F. Stuart Wilkins

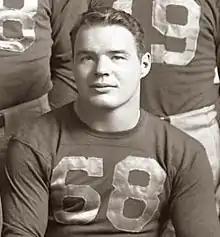
Wilkins cropped from 1947 Michigan football team photograph

F. Stuart "Stu" Wilkins (February 25, 1928 – March 29, 2011) was an American football player, lawyer, and businessman. He played at the guard position for the University of Michigan football team from 1945 to 1948 and was a starter on the Wolverines undefeated teams in 1947 and 1948. He practiced law for more than 50 years in Canton, Ohio. He was one of the leaders behind the establishment of the Pro Football Hall of Fame in Canton, serving on the steering committee that prepared the presentation to the NFL, and serving for more than 40 years on its board of trustees. He also served as the chairman of the board of the American Automobile Association from 1989 to 1991.